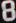
Number: 8